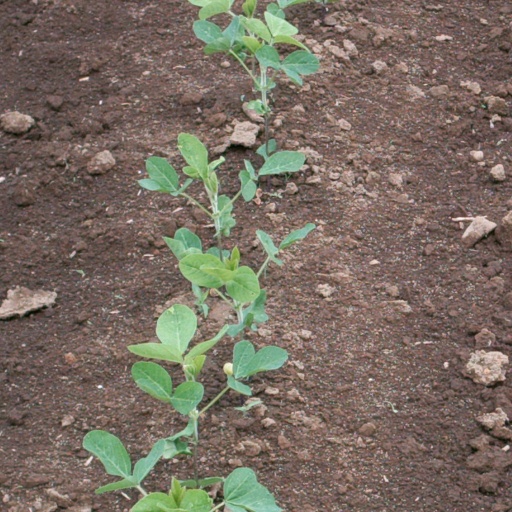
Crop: soybean